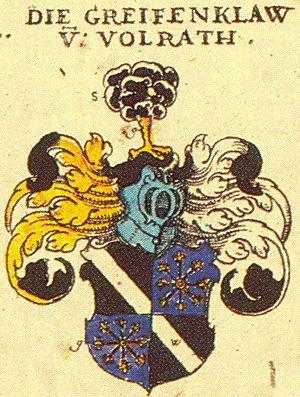
Le château de Vollrads est un château qui fait partie du domaine viticole de Schloß Vollrads, dans le Rheingau en Allemagne, dans une région de vignobles depuis huit cents ans. Son cépage est le riesling.